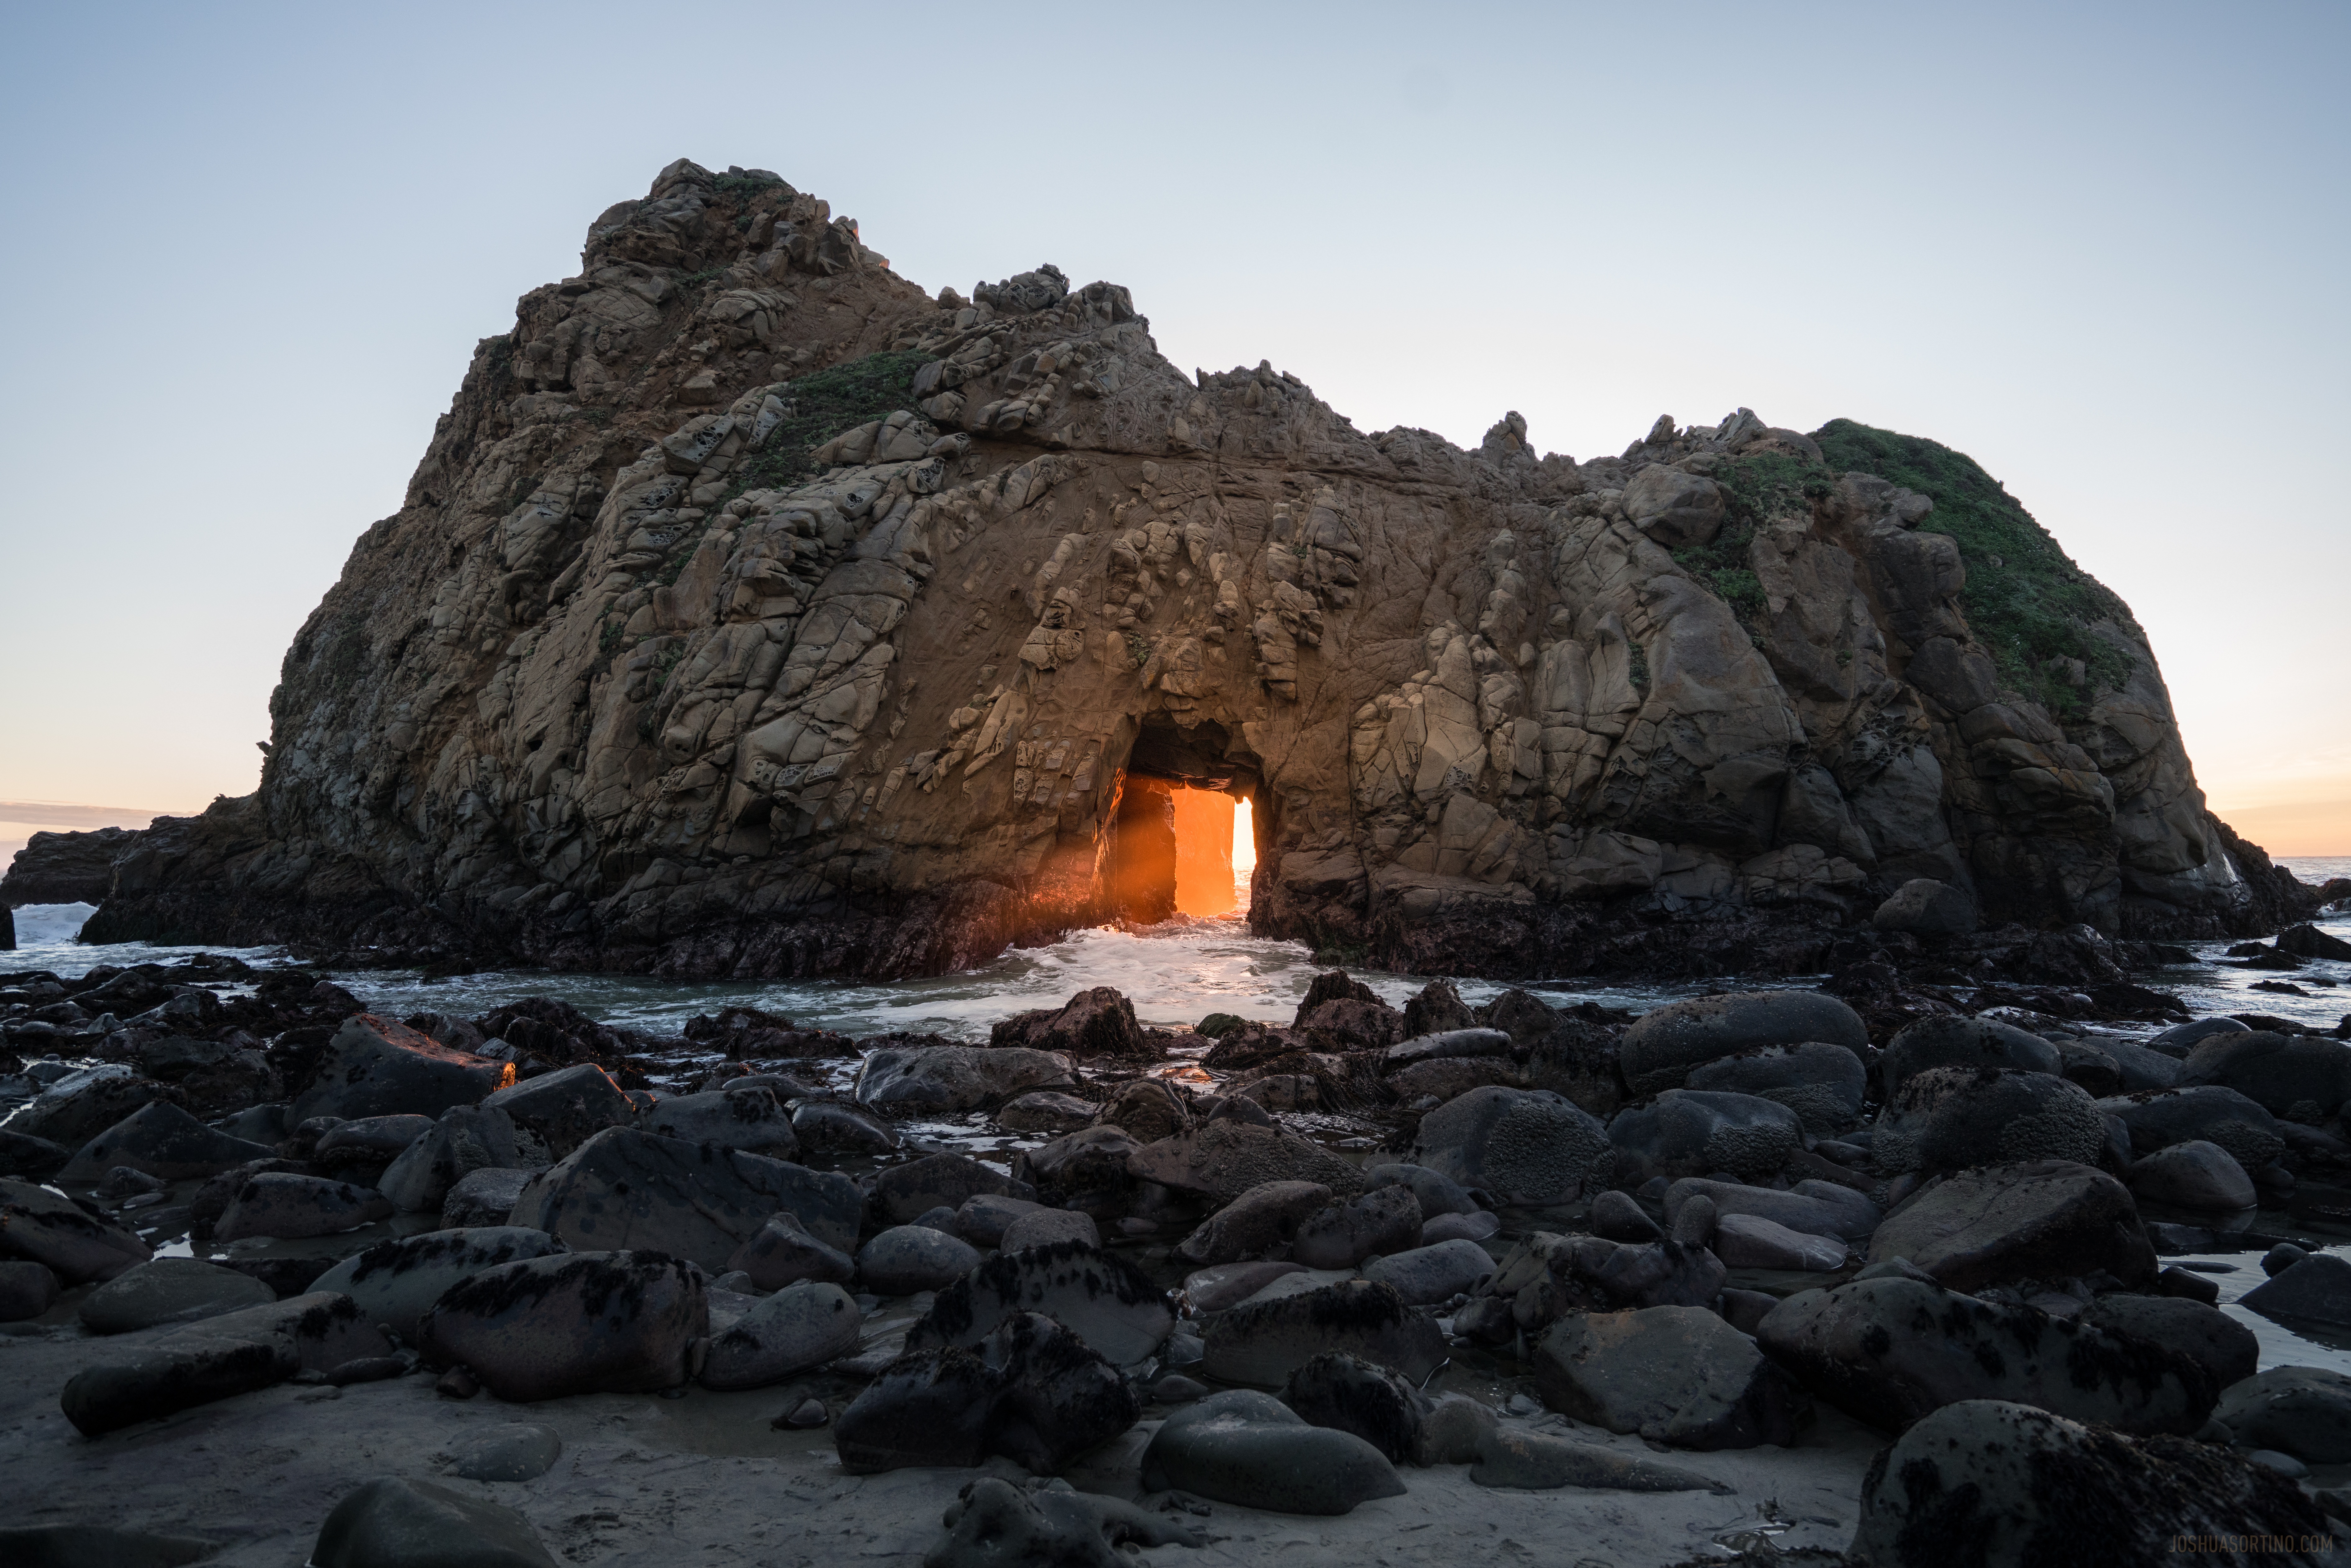
landscape, sea, coast, rock, mountain, formation, cliff, arch, terrain, material, geology, temple, ruins, boulder, monolith, geological phenomenon